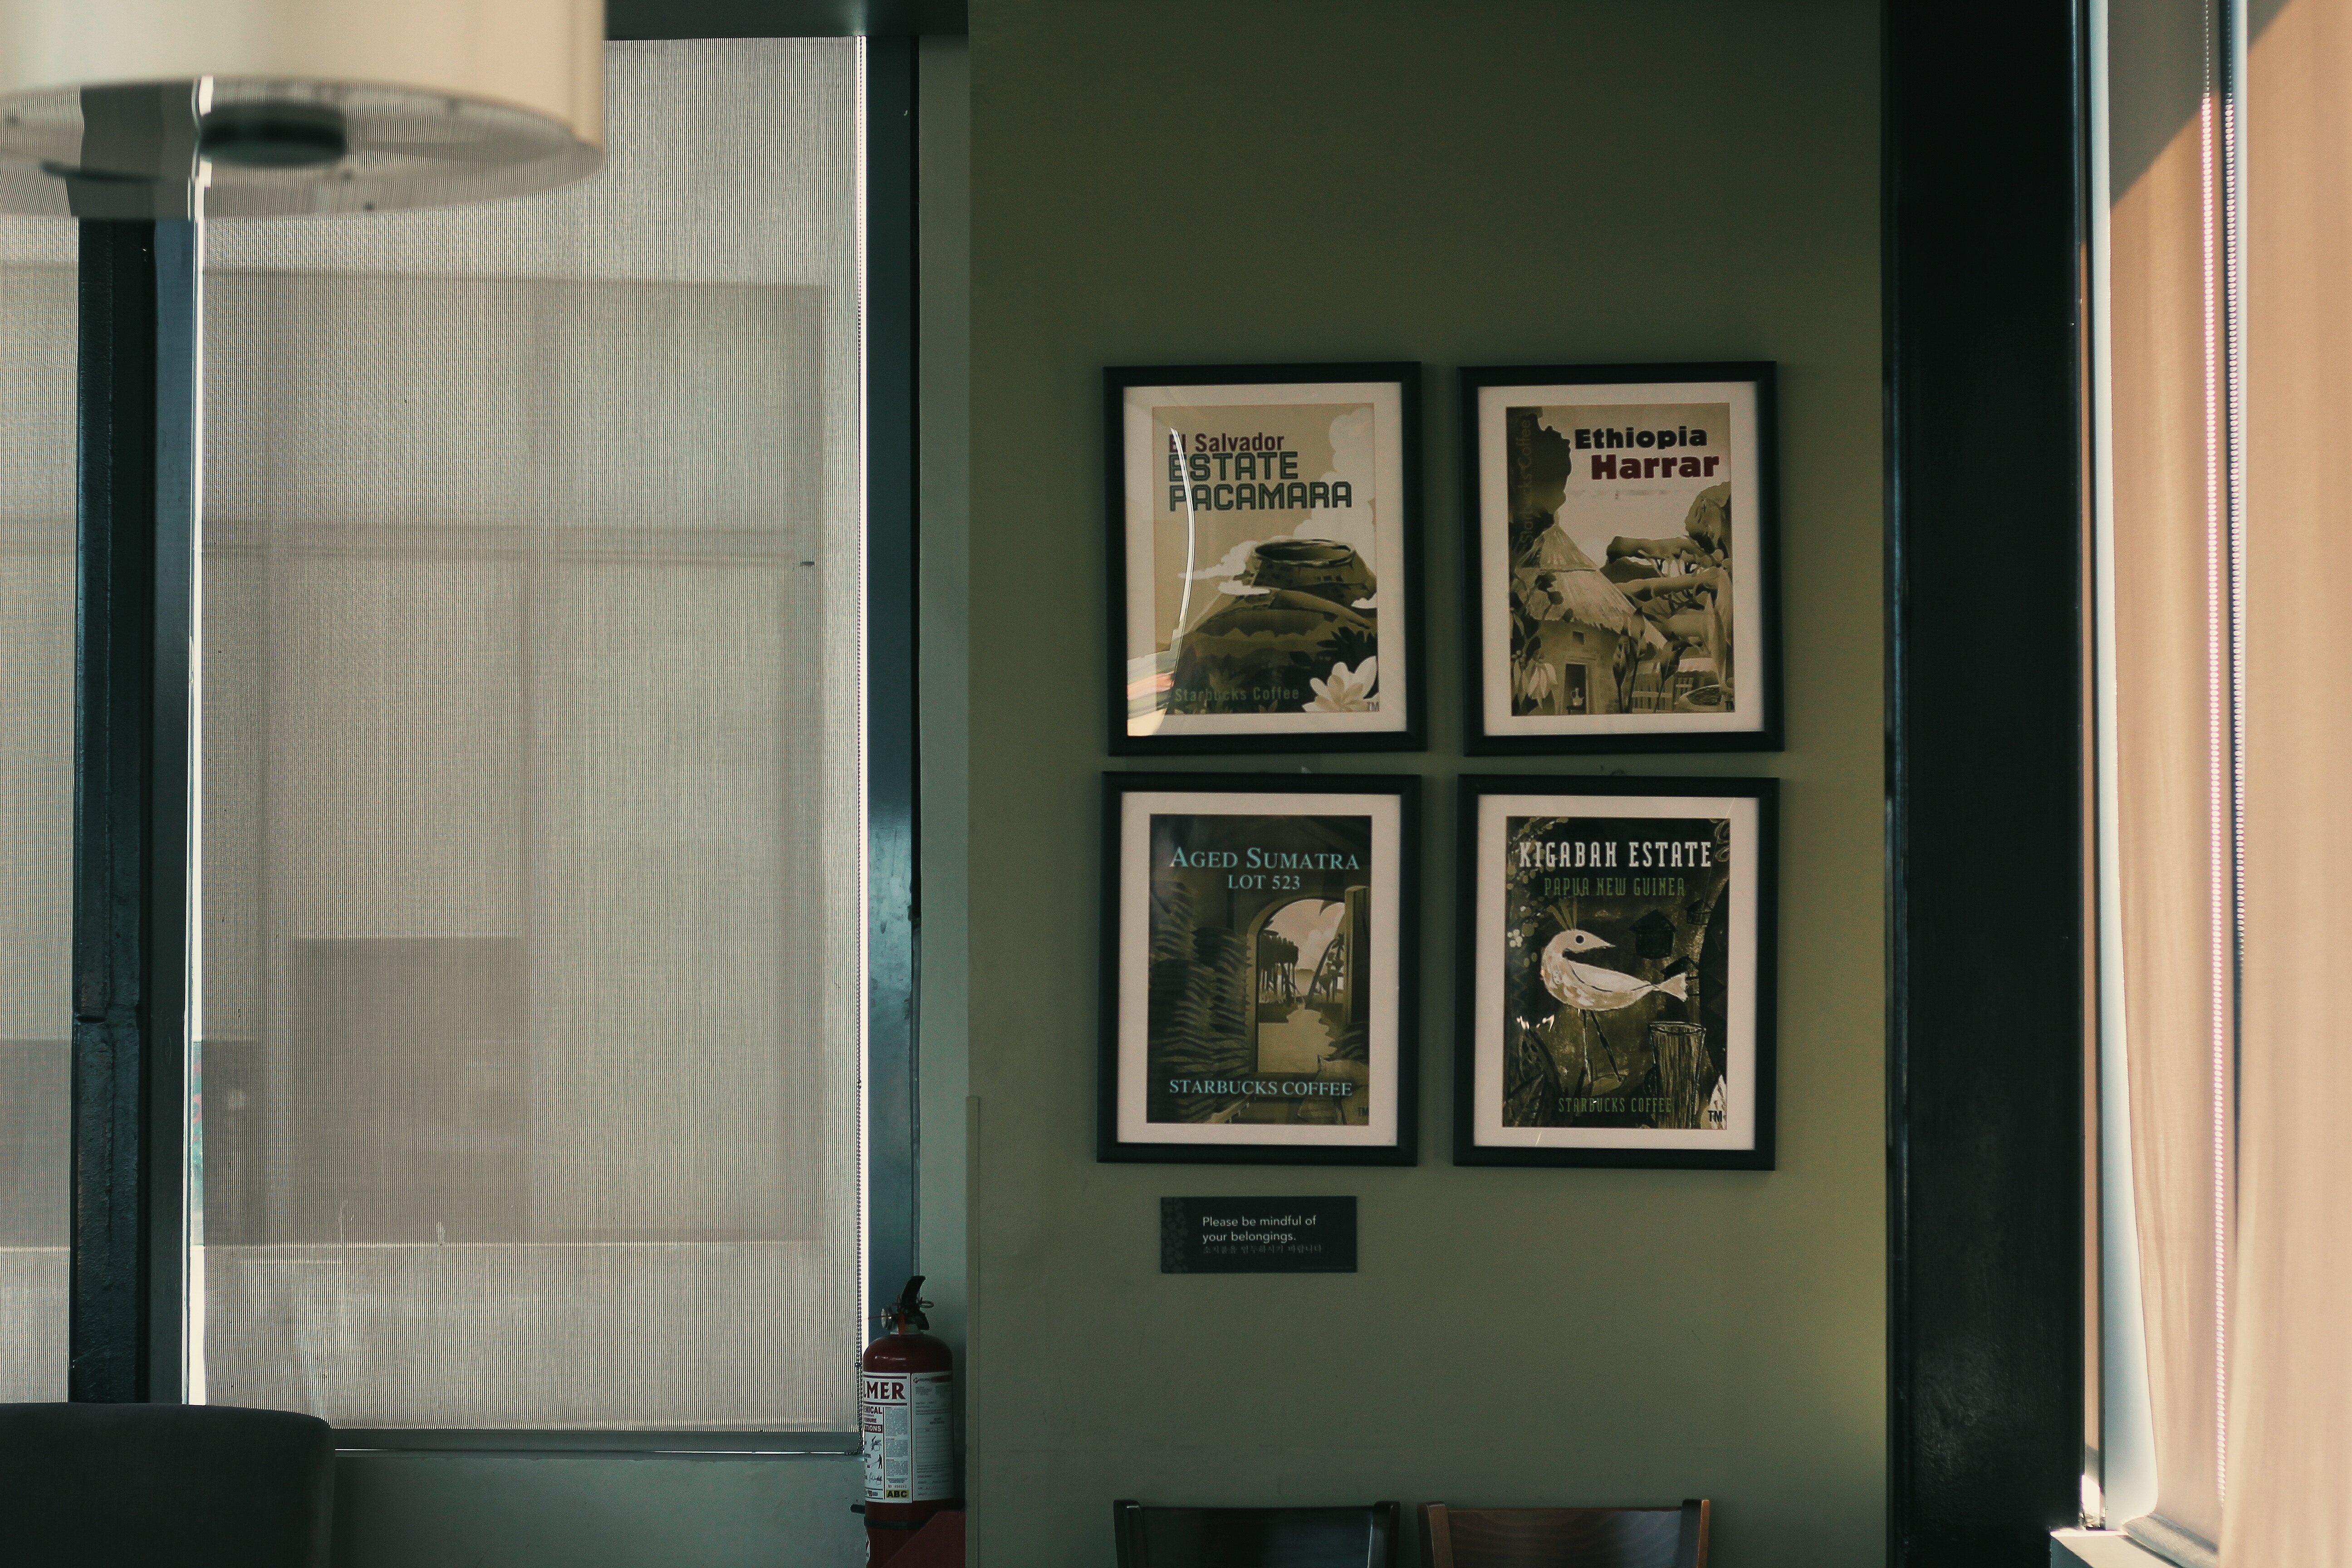
house, window, home, wall, living room, room, lighting, interior design, design, tourist attraction, window covering